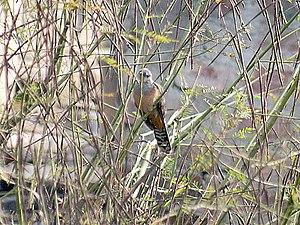
Le coucou plaintif est une espèce de coucou. On le trouve dans le Sud de l'Asie depuis l'Inde jusqu'en Chine et en Indonésie.